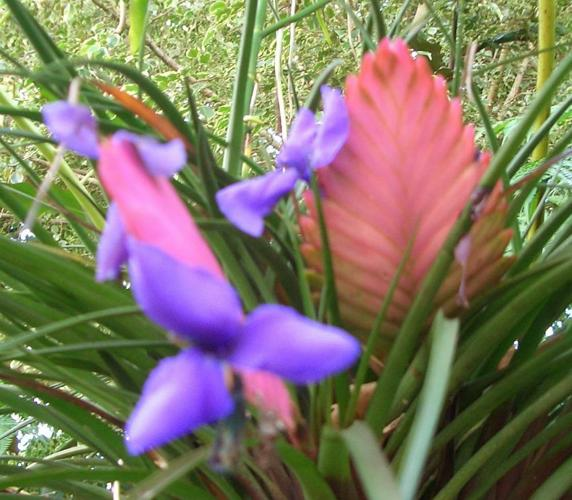
Flower: ball moss